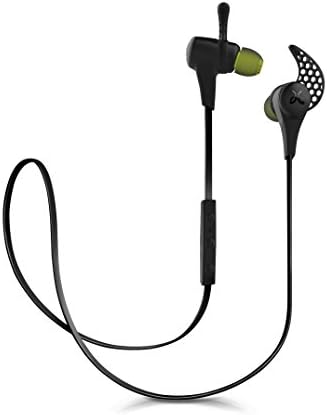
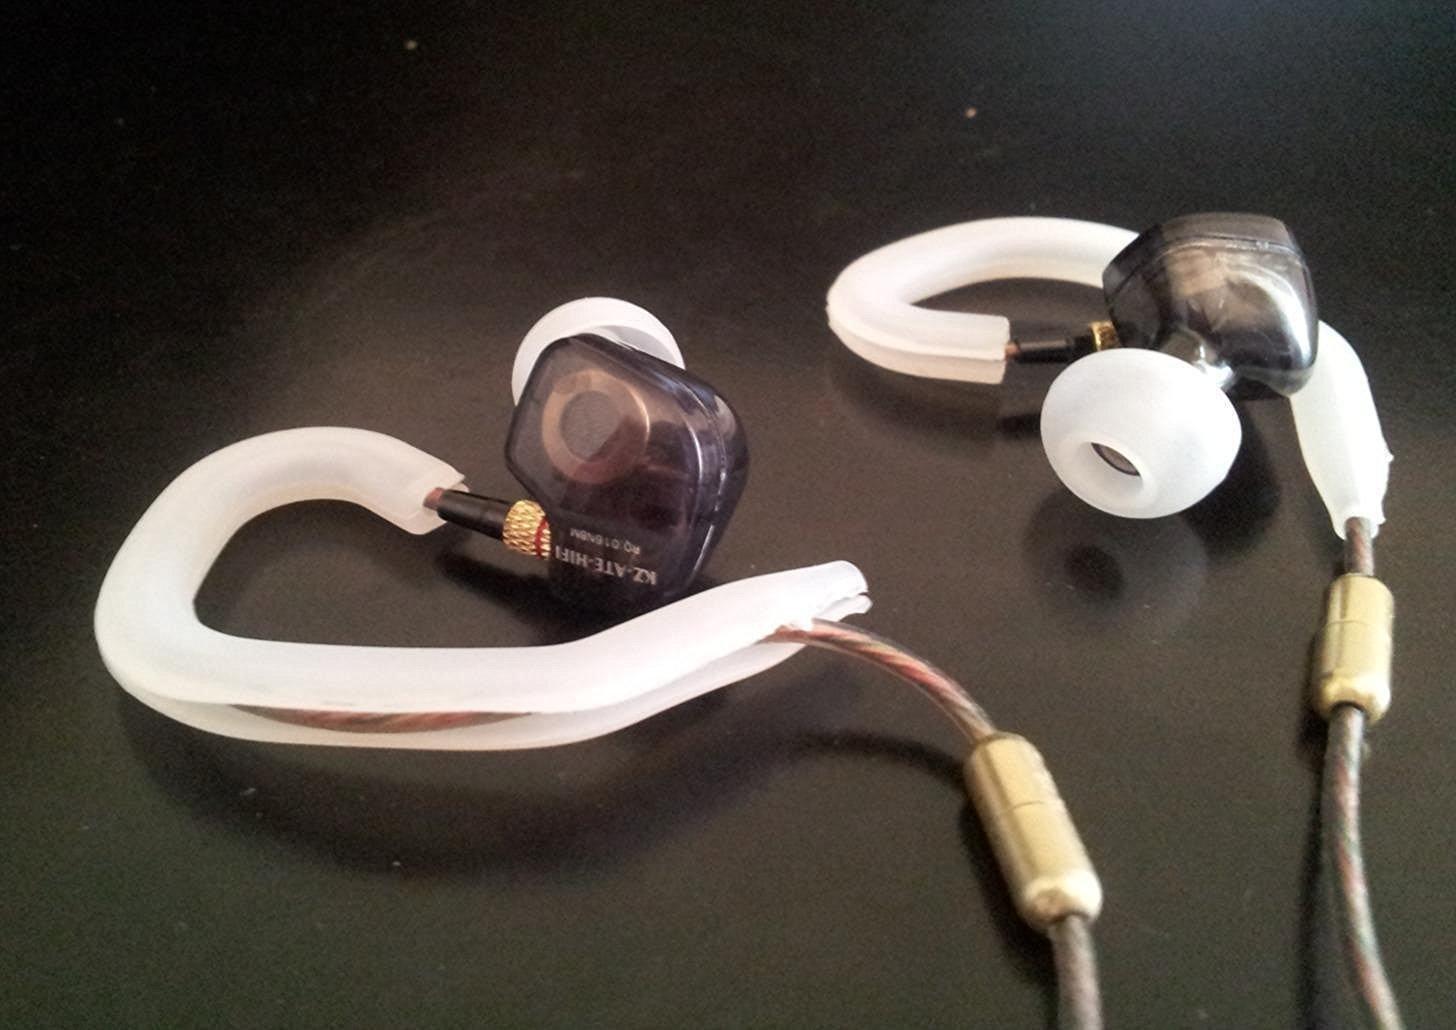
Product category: headphones
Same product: no